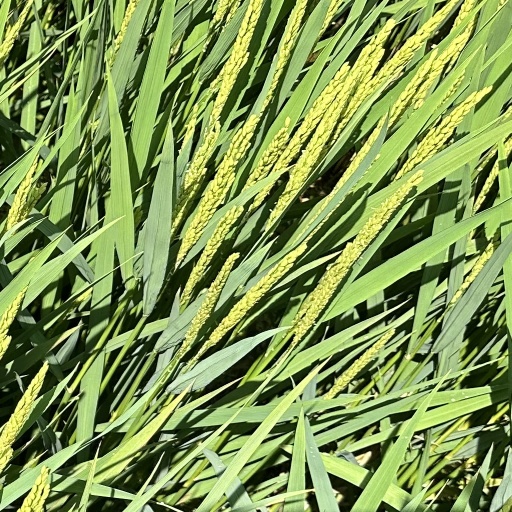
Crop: rice